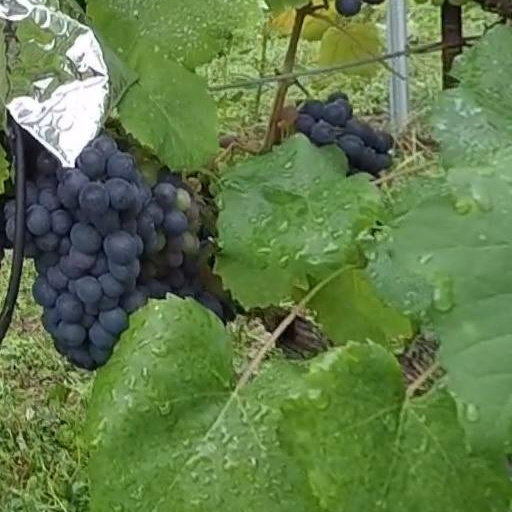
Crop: grape